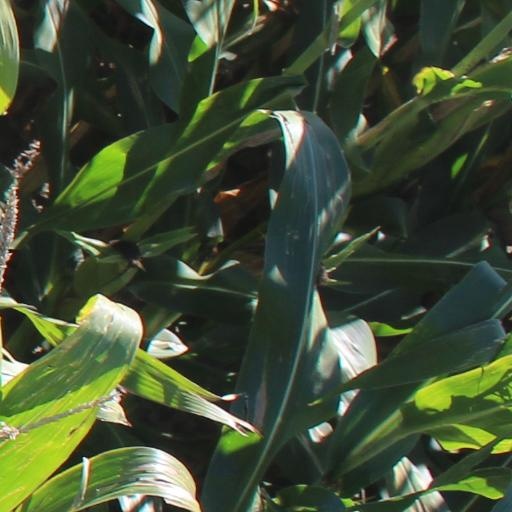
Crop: maize; corn